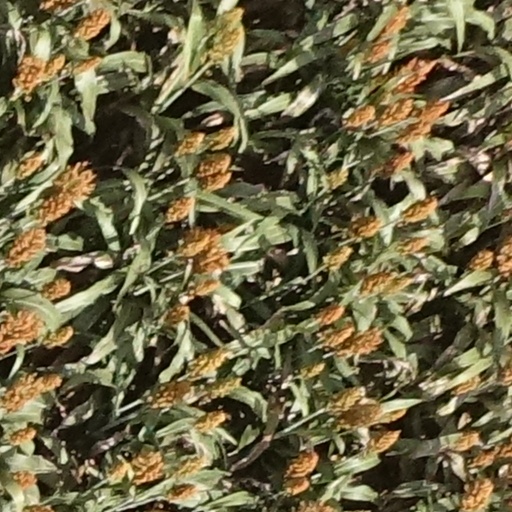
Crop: sorghum